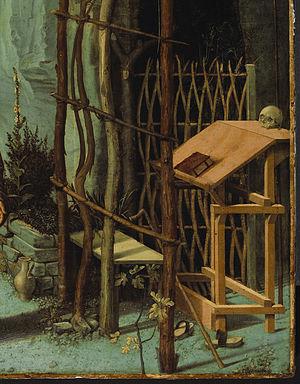
L'Extase de saint François, Saint François en extase ou Saint François dans le désert est un tableau du peintre italien Giovanni Bellini conservé à la Frick Collection de New York, représentant saint François d'Assise.